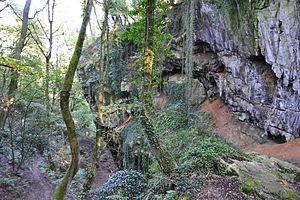
Environs des fr:Grottes Schmerling, lieu de découverte des premiers restes fr:néandertaliens, découvert en 1830 par fr:Philippe-Charles Schmerling, fr:Awirs, fr:Engis / fr:Flémalle, fr:Province de Liège, fr:Belgique
L'Homme de Néandertal, ou Néandertalien, est une espèce éteinte du genre Homo, qui a vécu en Europe, au Moyen-Orient et en Asie centrale, jusqu'à environ 30 000 ans avant le présent. Selon une étude génétique publiée en 2016, il partage avec l'Homme de Denisova un ancêtre commun remontant à environ 450 000 ans. Cet ancêtre partage lui-même avec Homo sapiens un ancêtre commun remontant à environ 660 000 ans. Les plus anciens Néandertaliens fossiles reconnus comme tels sont ceux de la Sima de los Huesos, datés de 430 000 ans.
Philippe-Charles Schmerling est un médecin et anthropologue, à la fois paléontologue et préhistorien belge né à Delft le 2 mars 1790 et mort à Liège le 7 novembre 1836.
Les Grottes Schmerling, anciennement Trô Cwaheur pour la partie basse, parfois improprement Grottes d'Engis, sont situées sur la rive droite du ruisseau des Awirs sur le territoire des Awirs dans l’entité de Flémalle en Wallonie. Elles ont été découvertes et explorées en 1829 par Philippe-Charles Schmerling qui en a exhumé les restes de trois individus, dont le premier os fossile de type néandertalien trouvé au monde.
La paléoanthropologie, ou paléontologie humaine, est la branche de l'anthropologie physique ou de la paléontologie qui étudie l'évolution de la lignée humaine.